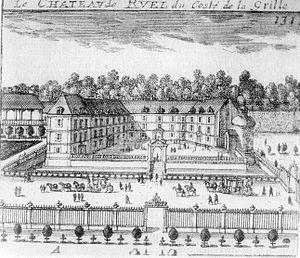
Château du Val de Ruel vu du côté de la grille - Rueil-Malmaison - à l'époque de Richelieu
Le château du Val de Ruel est un château situé à Rueil-Malmaison. Aujourd'hui disparu, il a été, de 1633 à sa mort, une des résidences du cardinal de Richelieu.